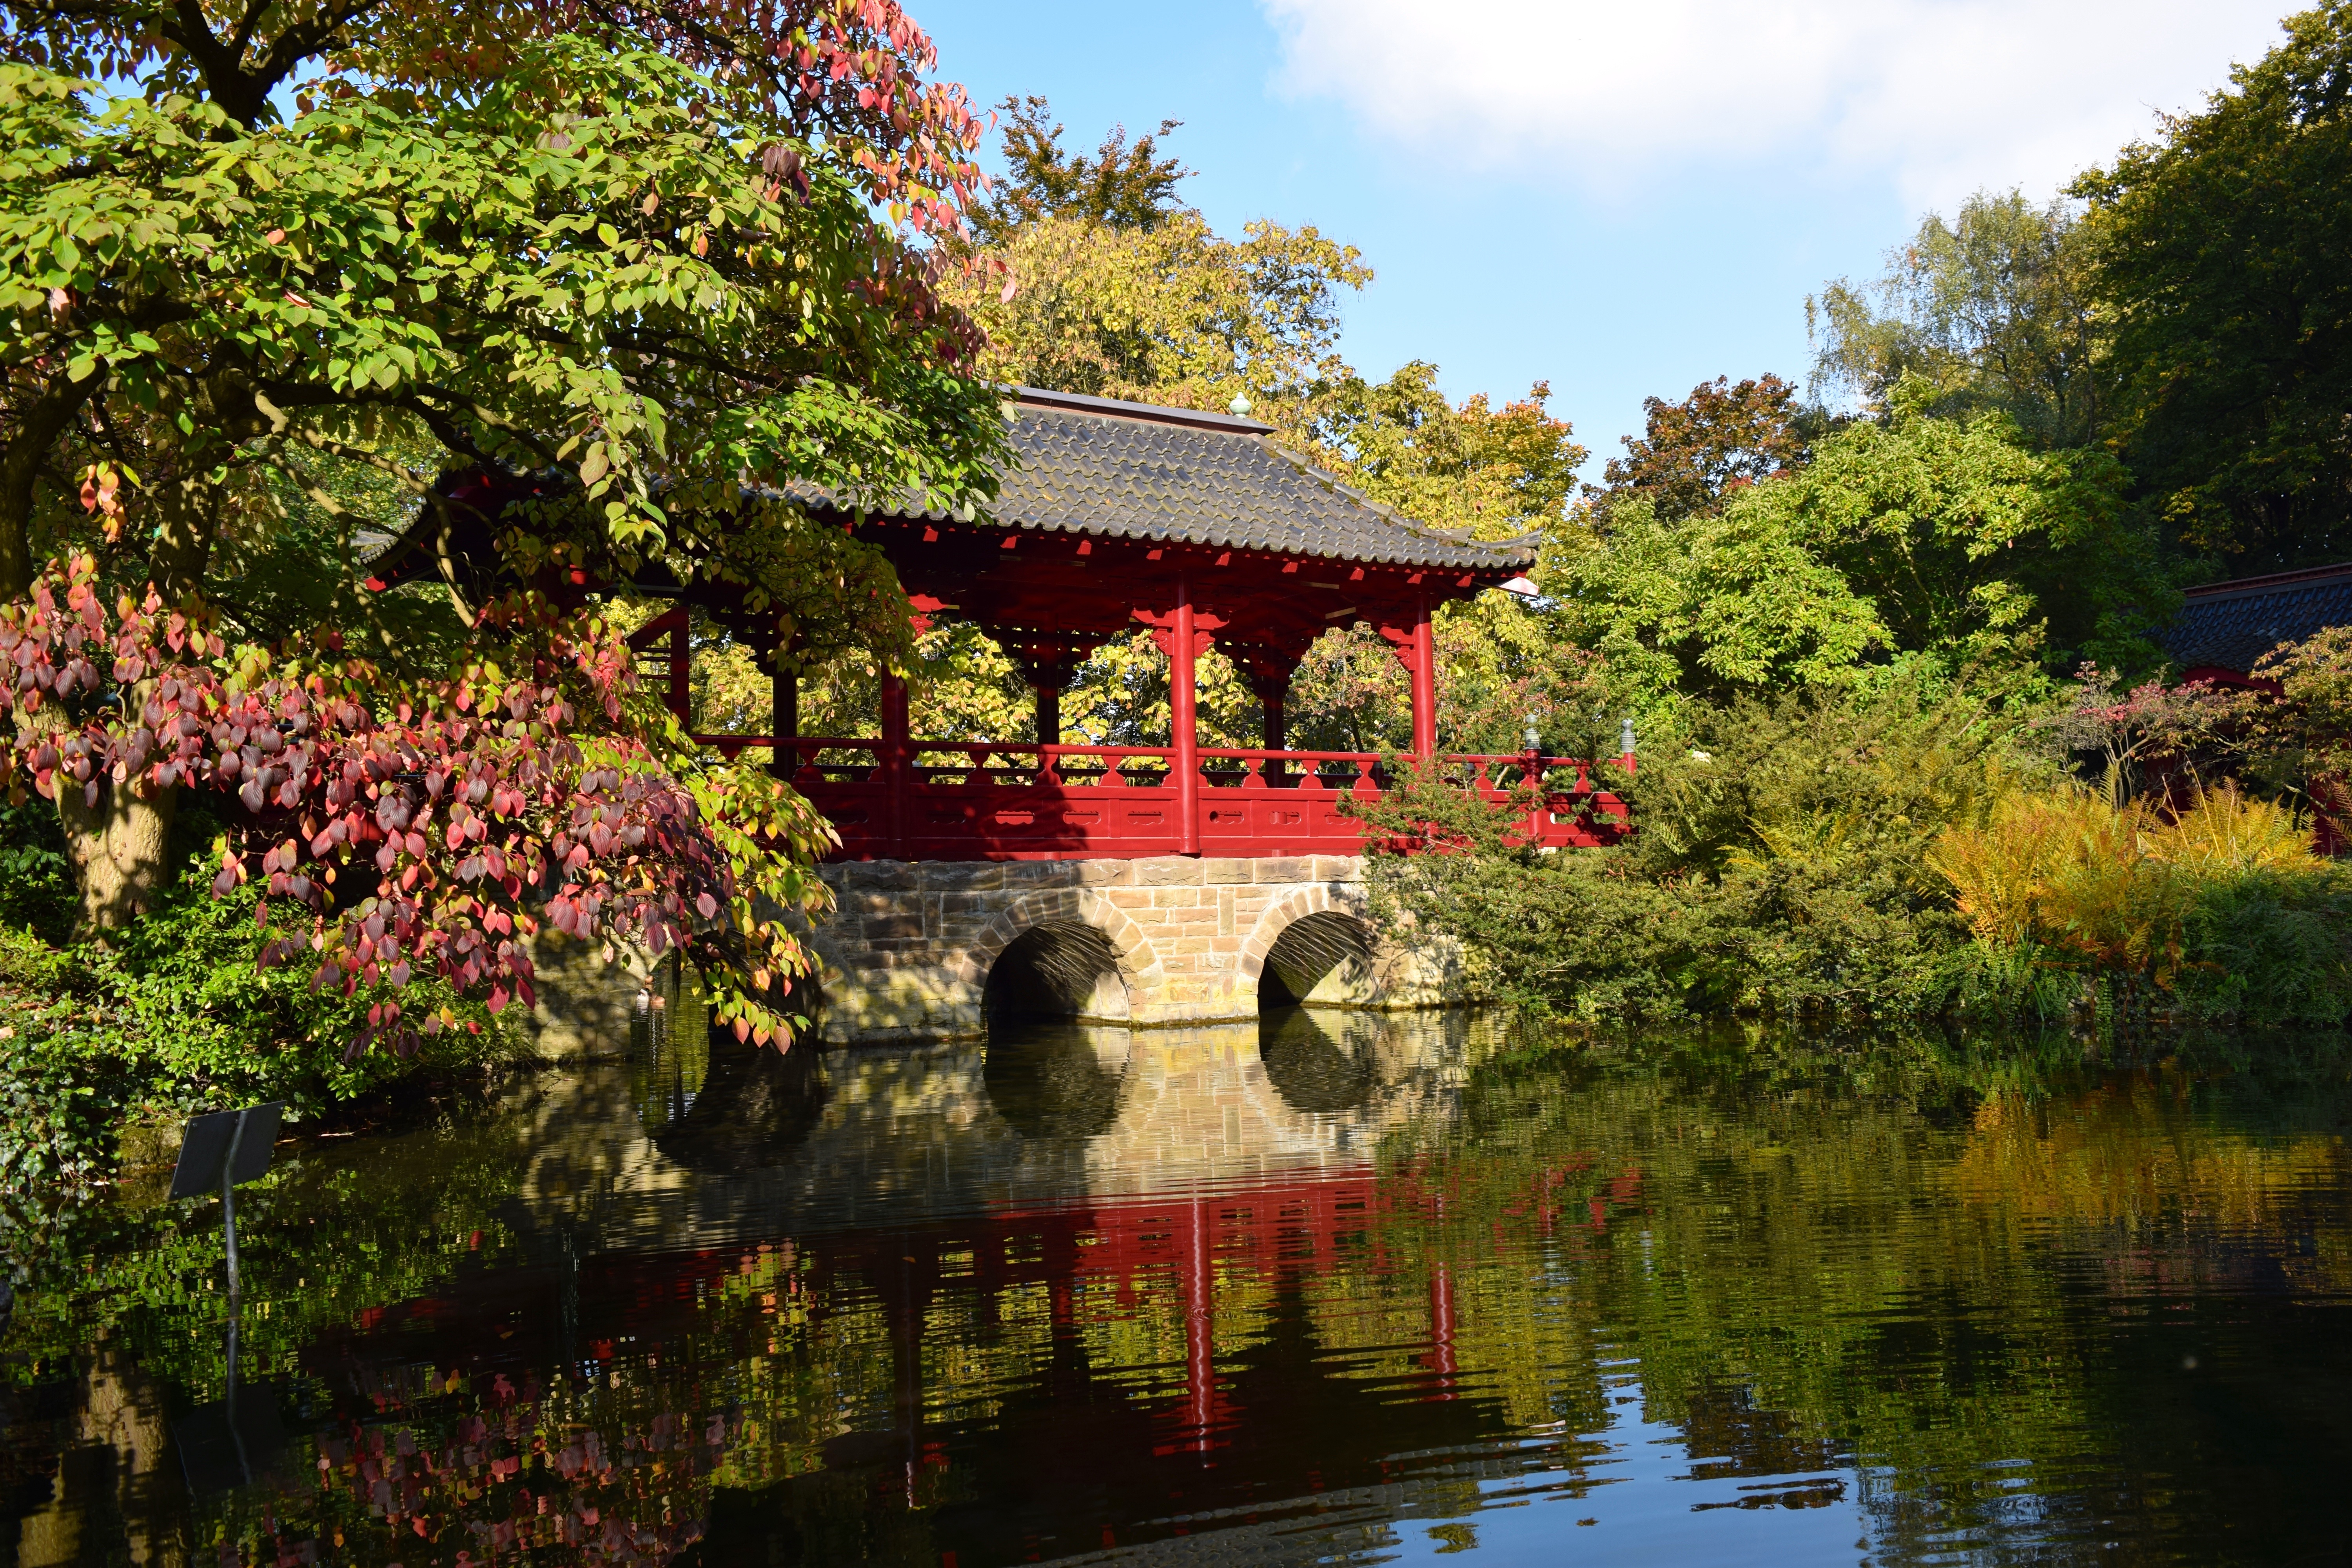
tree, plant, leaf, flower, river, mystical, pond, reflection, autumn, park, romantic, botany, garden, japan, season, waterway, japanese garden, relaxation, meditation, botanical garden, fairytale, rural area